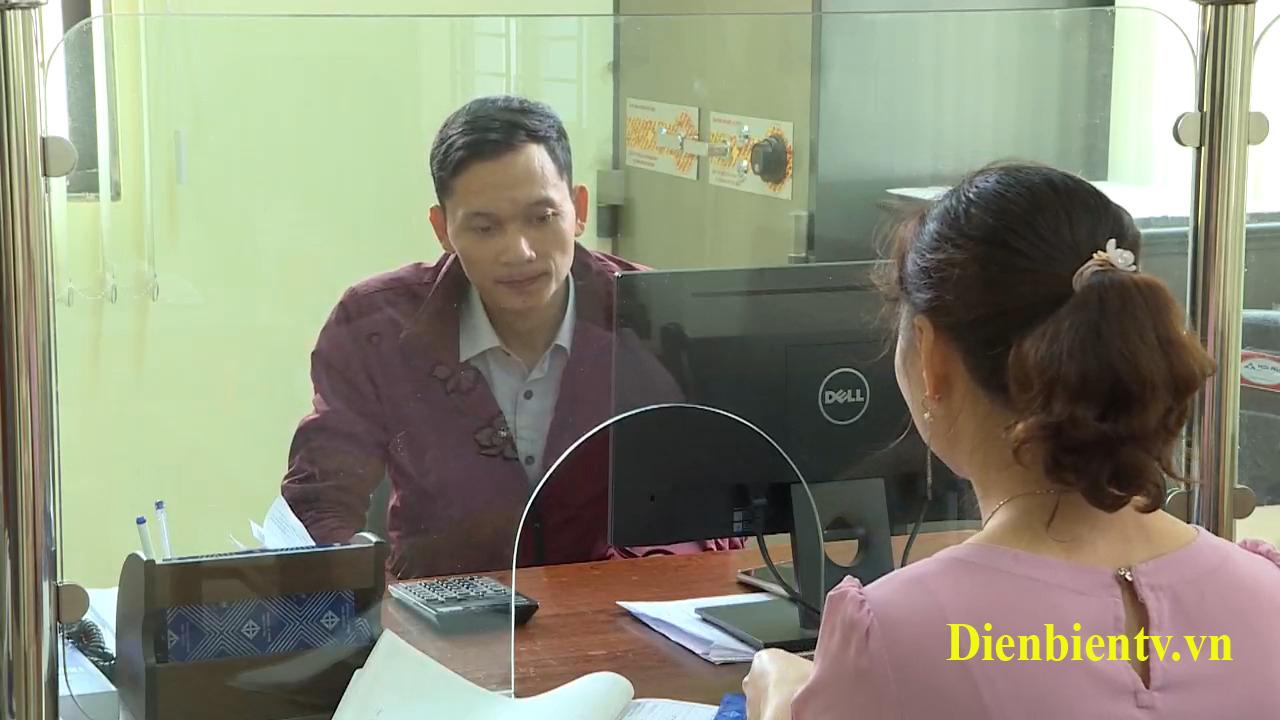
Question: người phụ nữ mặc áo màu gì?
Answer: màu hồng